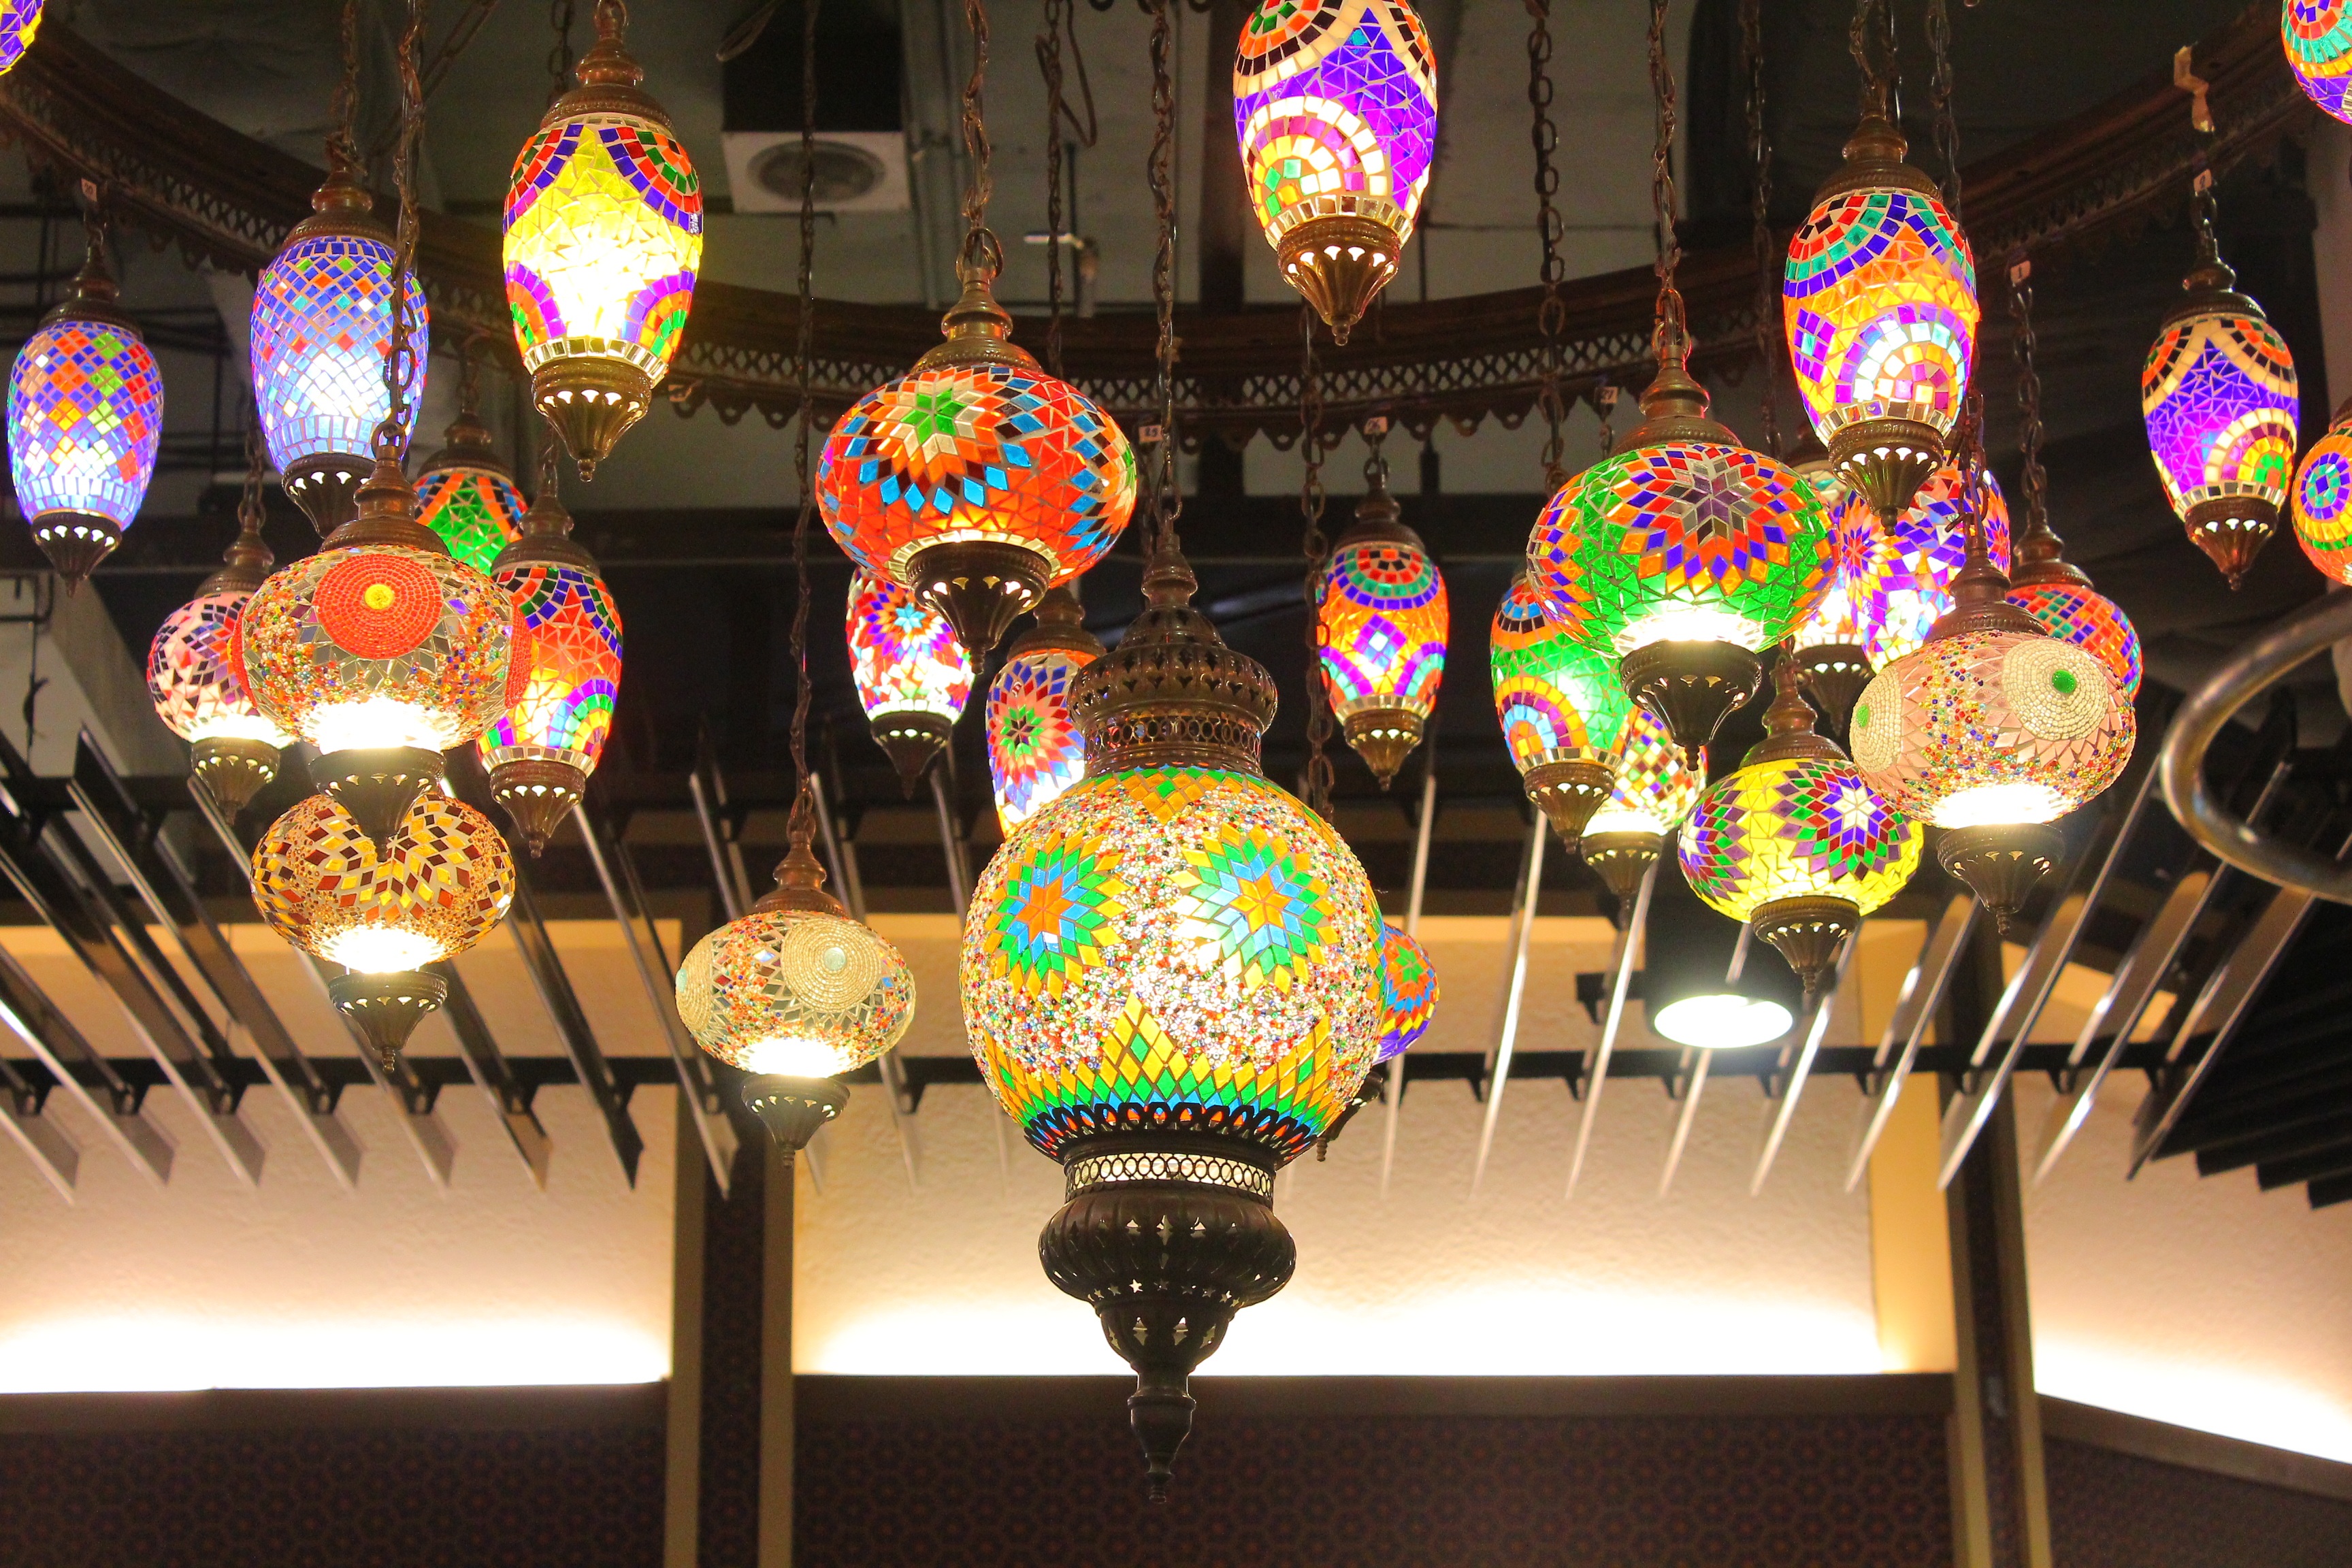
glass, tourist, travel, asian, lamp, lighting, thailand, chiang mai, north of thailand